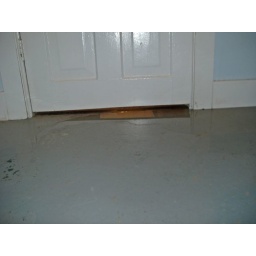
Men's room floor water seeping in from flooded hallway.